Unterseen

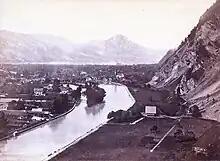
Unterseen (1865) by Francis Frith

After the establishment of the Helvetic Republic, Unterseen became a center of resistance against the reestablished Bern feudalism. The Unspunnenfest in 1805 and 1808 was planned as a means of reconciliation between the urban and rural citizens. The attempt was a failure and the government forbade such a festival. In 1815, many of the town's citizens played a role in the unrest in Interlaken.